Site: brandenburg
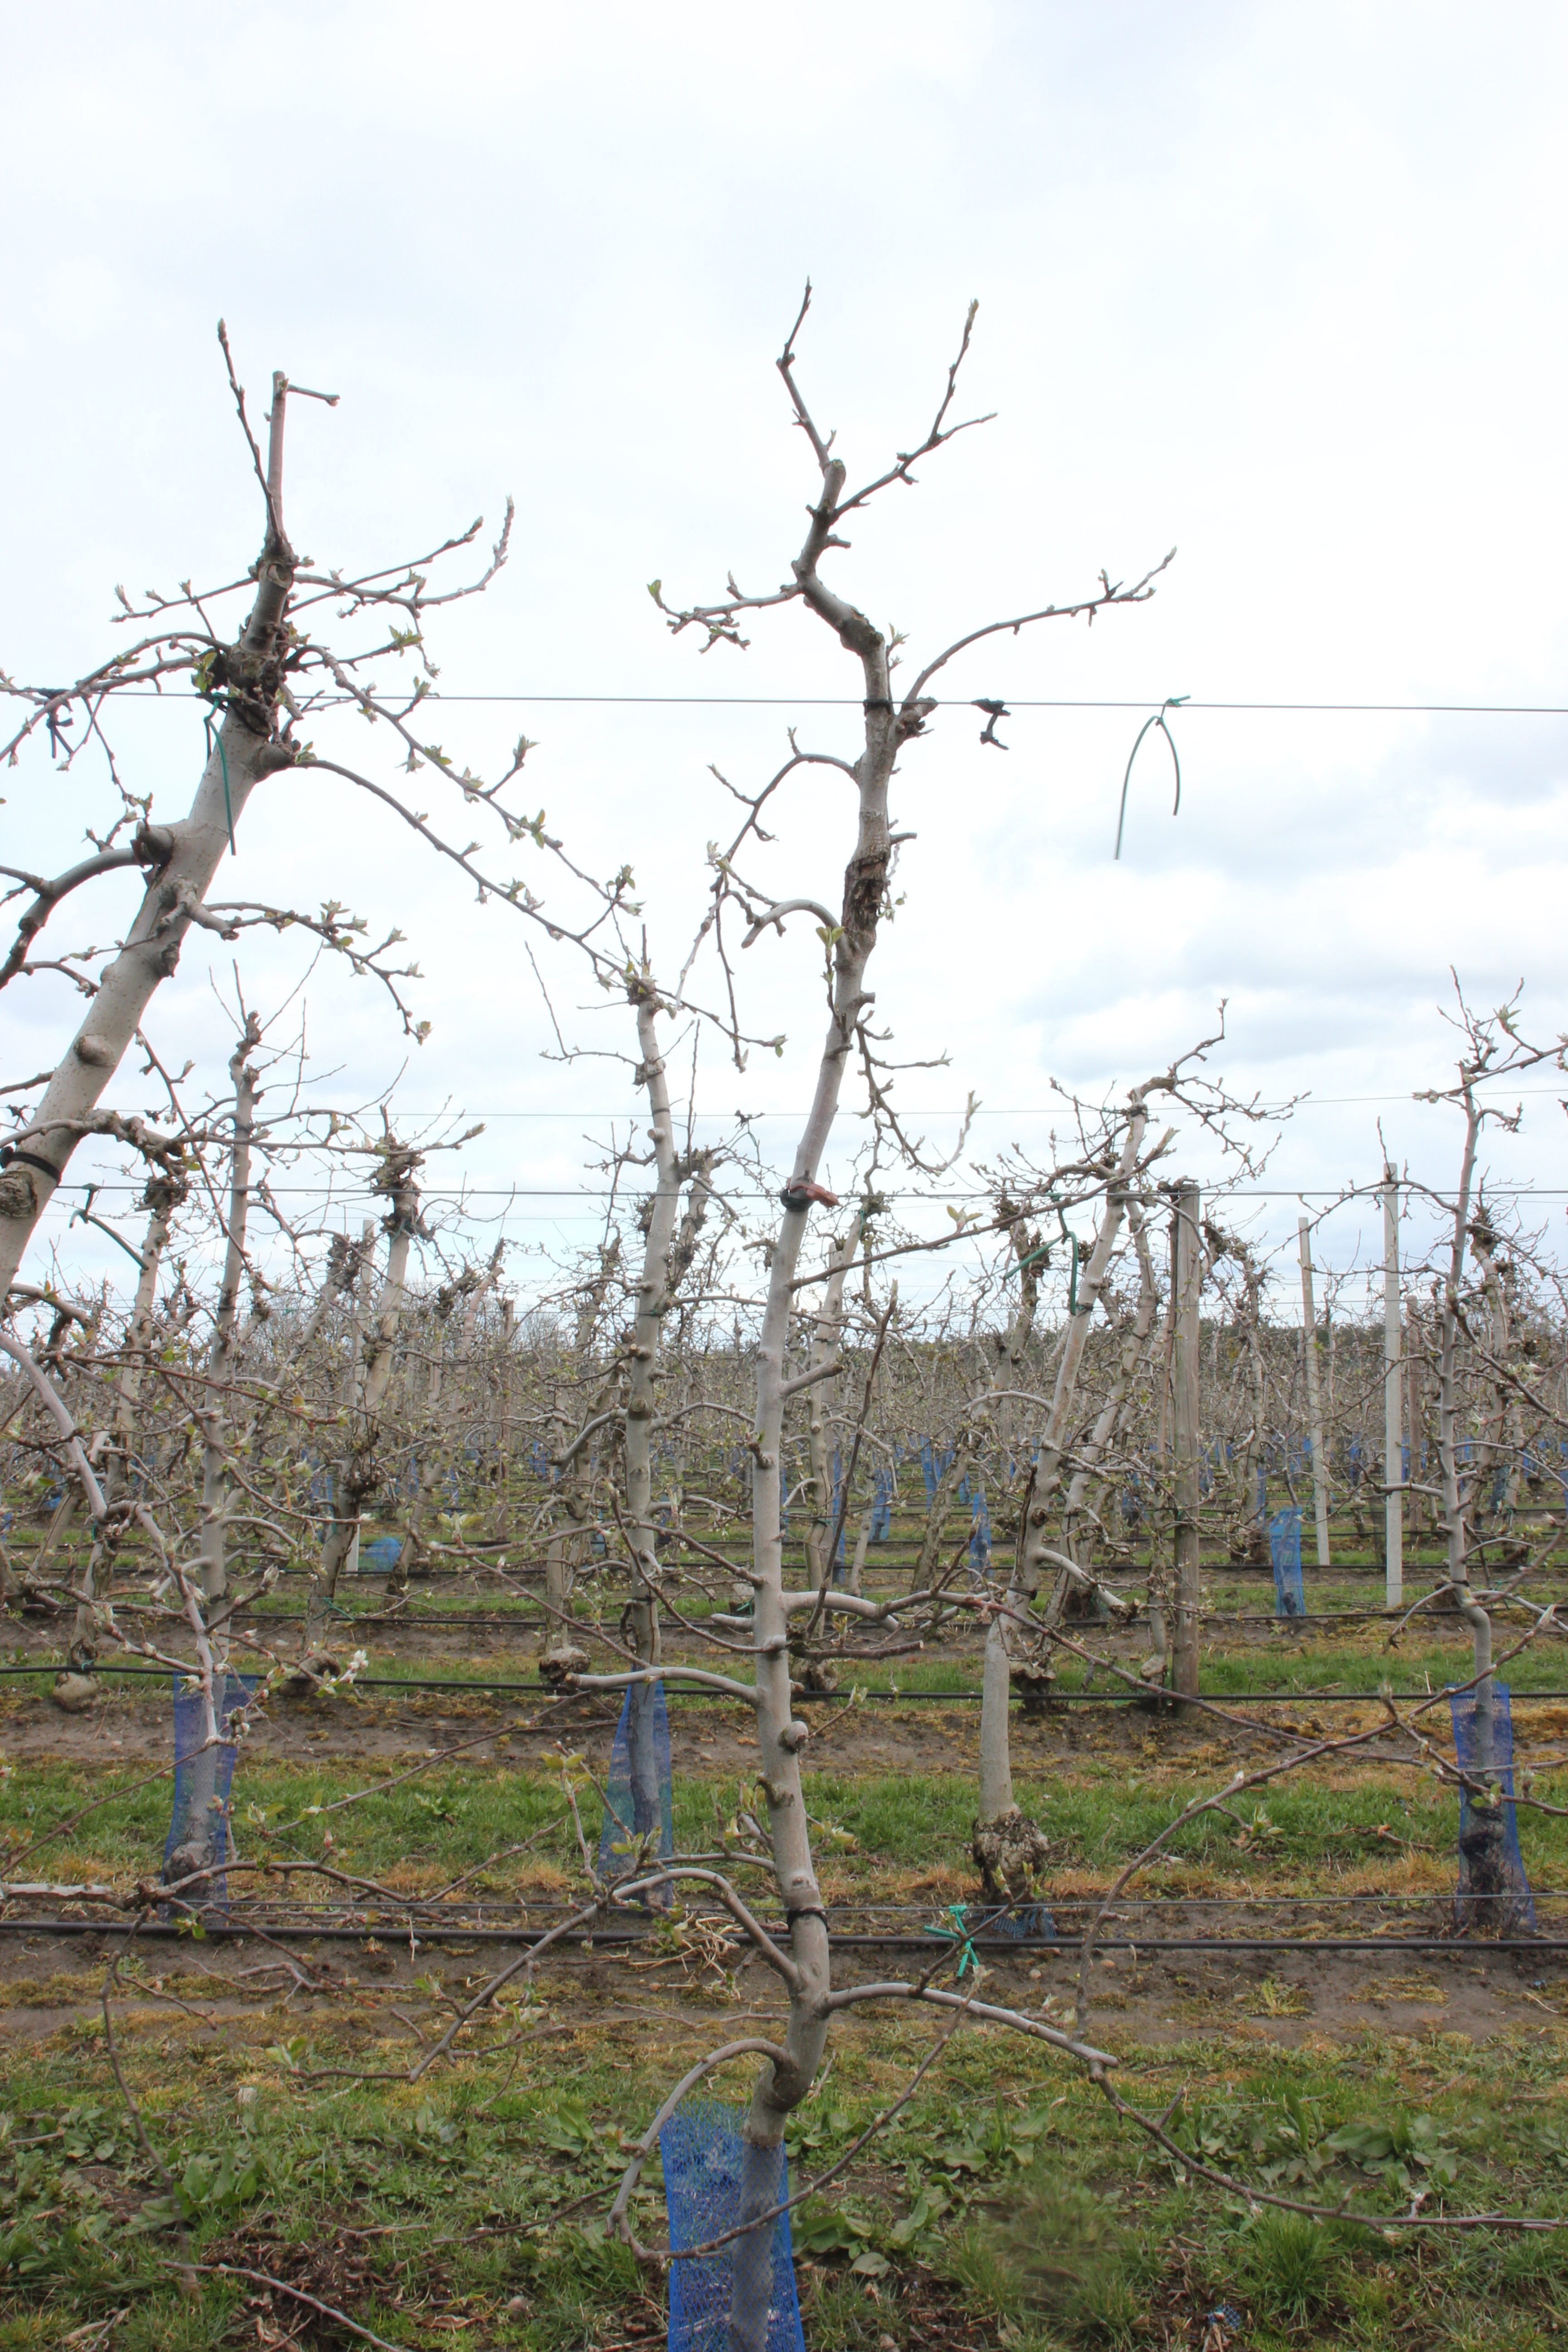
Growth stage (BBCH 55): Inflorescence emergence